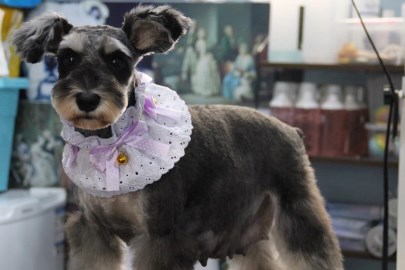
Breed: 2342-n000102-miniature_schnauzer